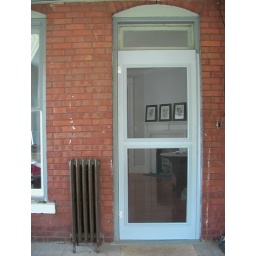
New screen door (made by my lovely man)! Outside looking in.